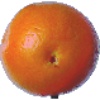
Label: tangelo